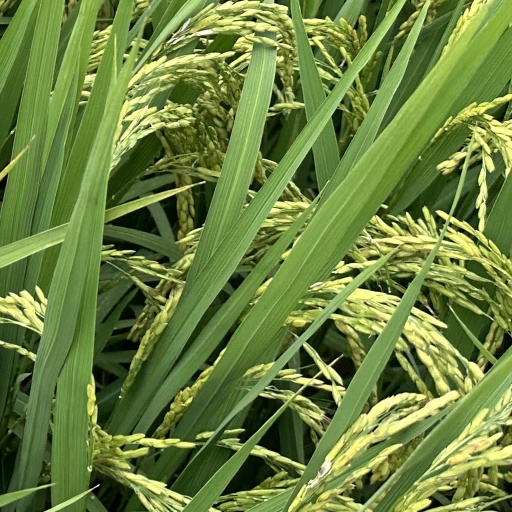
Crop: rice